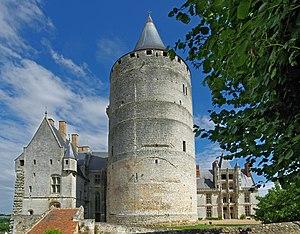
Châteaudun (Eure-et-Loir) Le château. La grosse tour ou donjon a été construite à la fin du XIIème siècle par Thibaud V. C'est la seule partie du château d'origine des comtes de Blois. La tour a été couverte d'une charpente en 1450 par Dunois. C'est l'un des donjons les mieux conservés de France. Les sous-sols de la tour ont servi de prison pendant la période révolutionnaire. A droite, l'aile Longueville est édifiée sous François II de Longueville, petit fils de Dunois, à partir de 1510. Le grand escalier Renaissance, bâti dans l'angle nord-ouest, est couvert d'un haut toit et flanqué de deux tourelles. L'escalier s'inspire du quattrocento italien. A gauche, l'aile Dunois du XV ème siècle.
Le château de Châteaudun est un château édifié entre le XIIᵉ siècle et le XVᵉ et XVIᵉ siècles, situé sur un éperon rocheux dominant la ville de Châteaudun et le Loir, dans le département français d’Eure-et-Loir. Il est, avec le château de Montsoreau et le palais Jacques-Cœur, un des tout premiers exemples d'architecture de plaisance en France.
Le château des ducs de Bretagne est un château défensif et de plaisance situé à Nantes, dans le département de la Loire-Atlantique en France. Classé monument historique depuis 1840, il a principalement été construit au XVᵉ siècle mais il comprend aussi des éléments datant du XIVᵉ au XVIIIᵉ siècle.